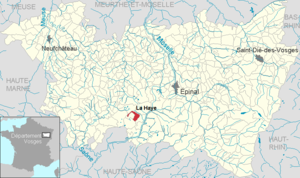
La Haye dans le département des Vosges, Lorraine, France
La Haye est une commune française située dans le département des Vosges, en région Grand Est.